Inka Essenhigh

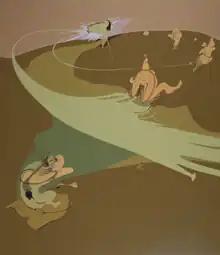
Born Again, 1999, Enamel on Canvas, from the collection of the Tate Modern

Deluge, 1998, oil enamel on canvas, 72 x 72 inches (182.88 x 182.88 cm)